Alex Hawkins

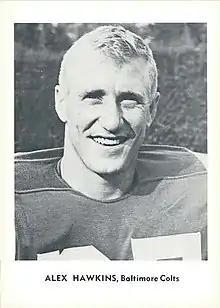

Clifton Alexander Hawkins (July 2, 1937 – September 12, 2017) was an American football player who played professionally as a running back in the National Football League (NFL) for the Baltimore Colts and Atlanta Falcons. He excelled as a special teams player and was a special teams co-captain with the Colts, the first special teams player with this distinction.